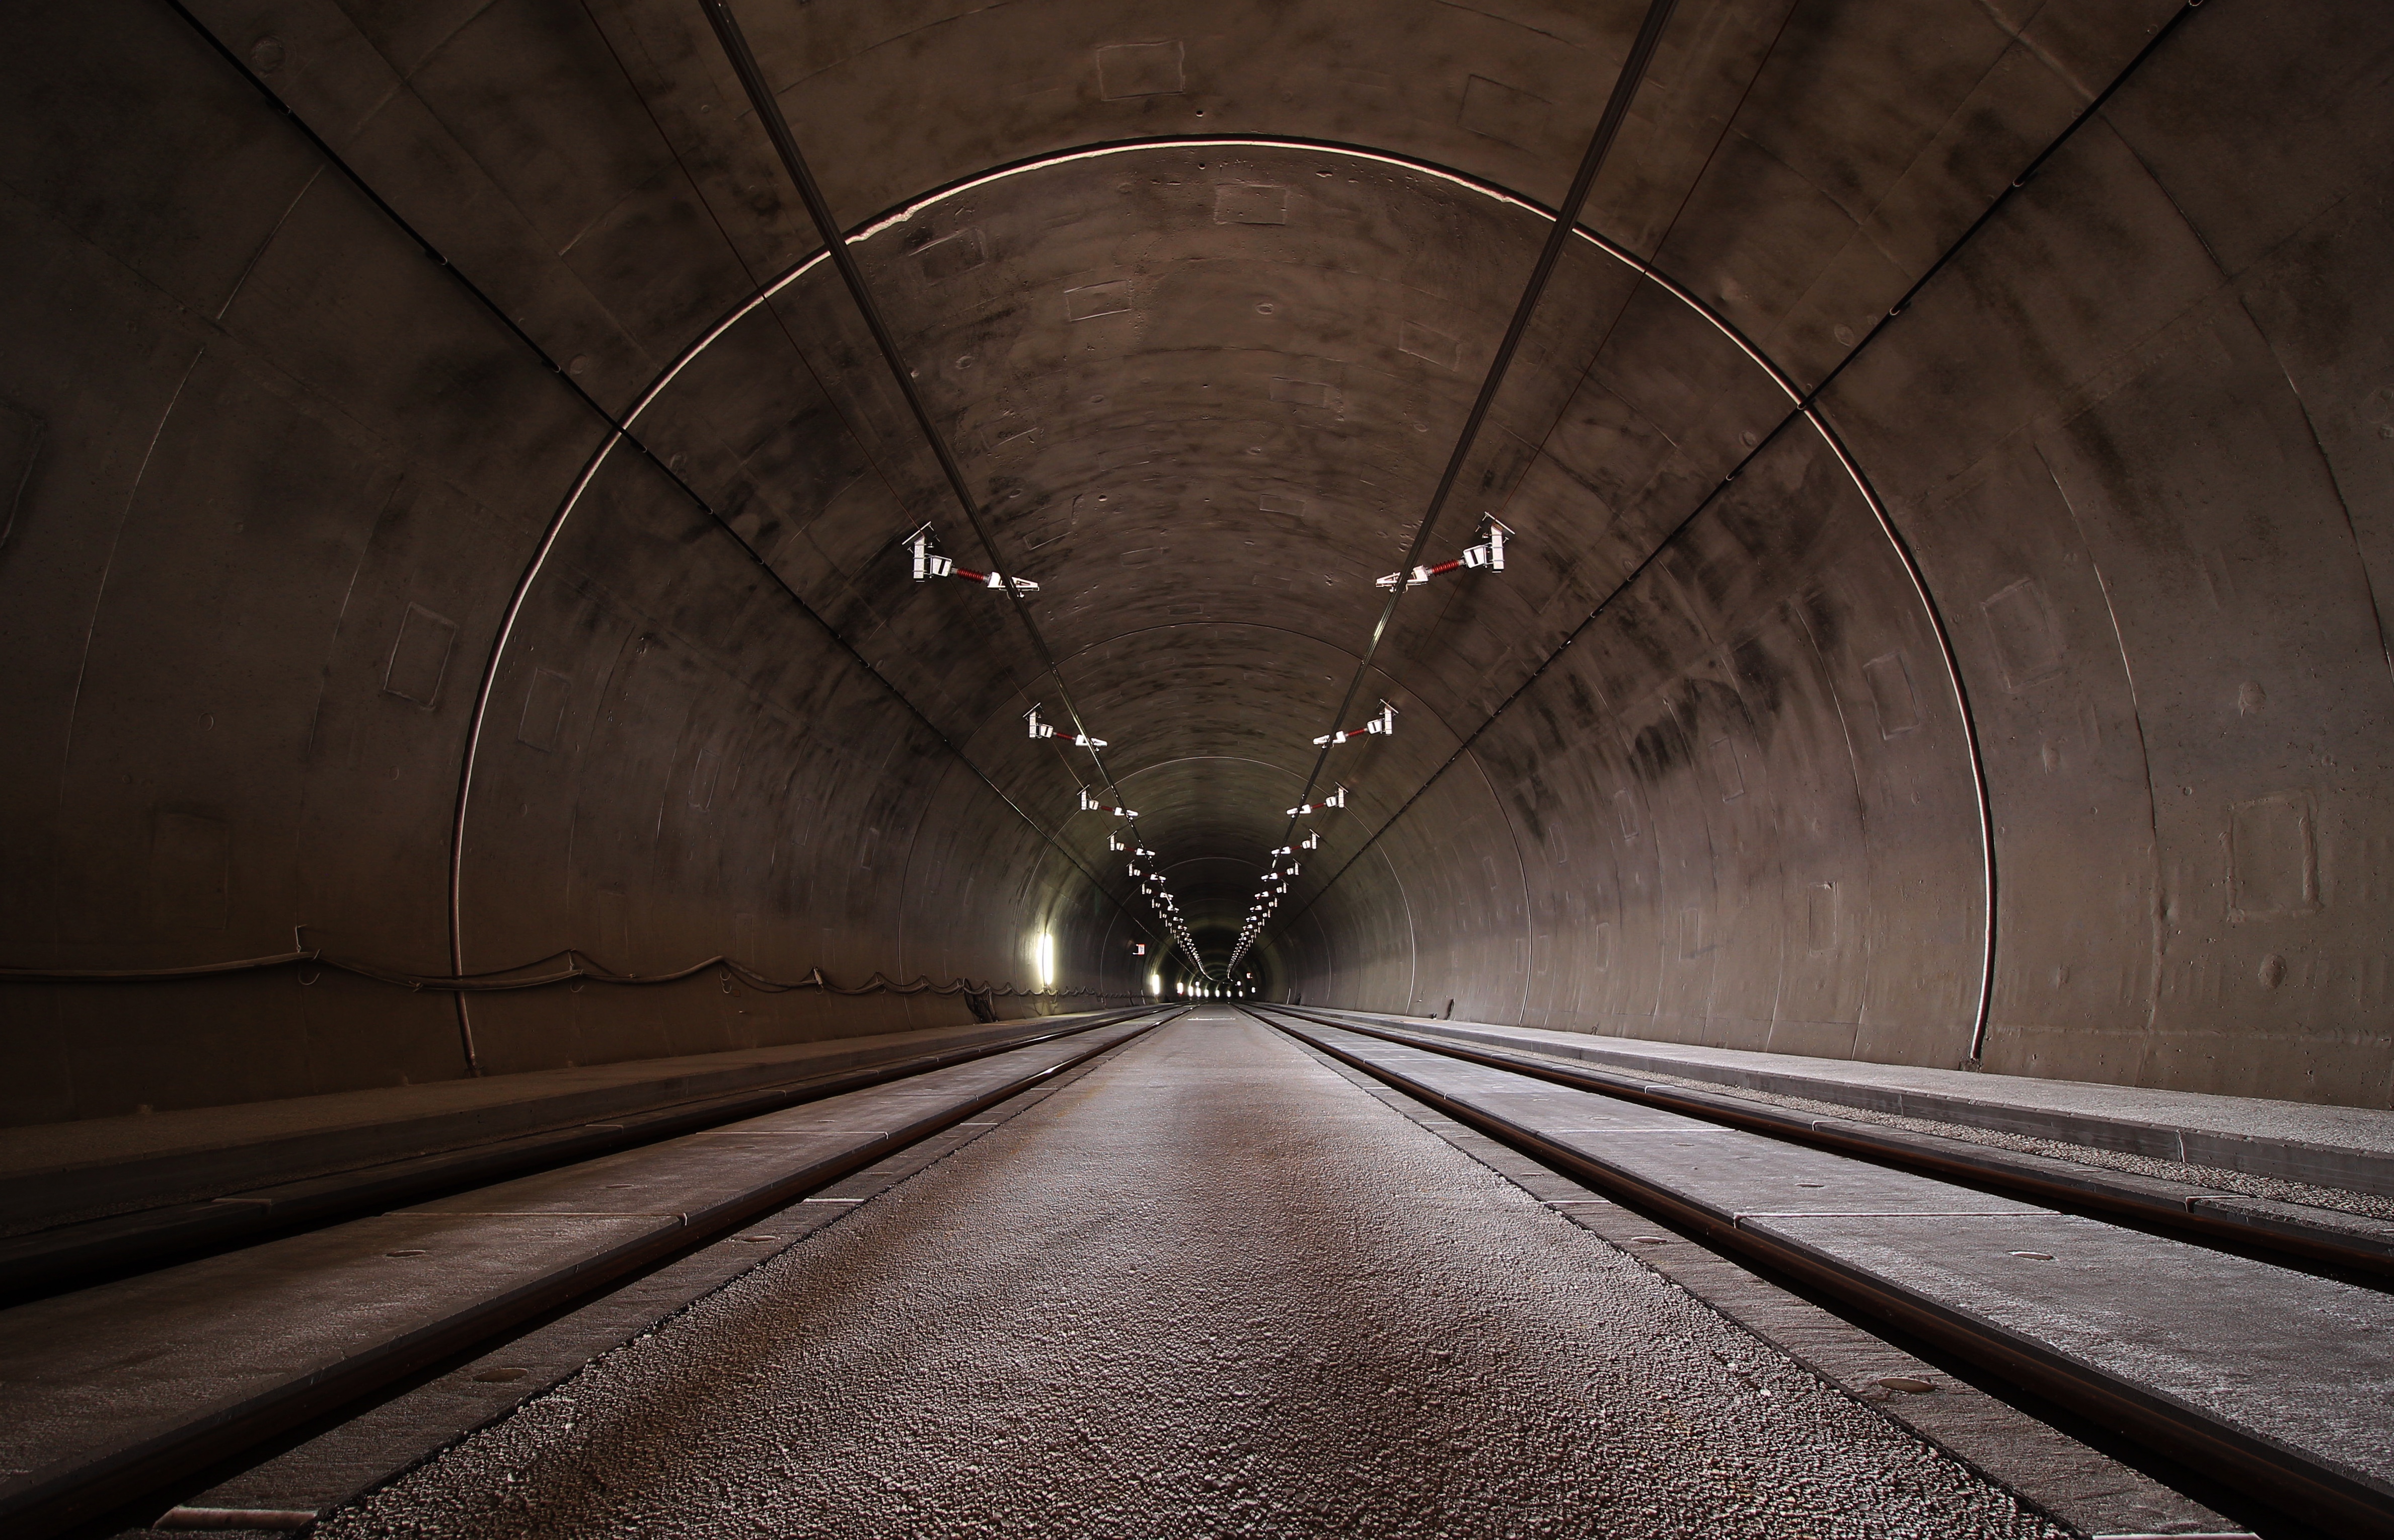
light, perspective, tunnel, subway, transport, line, darkness, monochrome, concrete, lights, infrastructure, symmetry